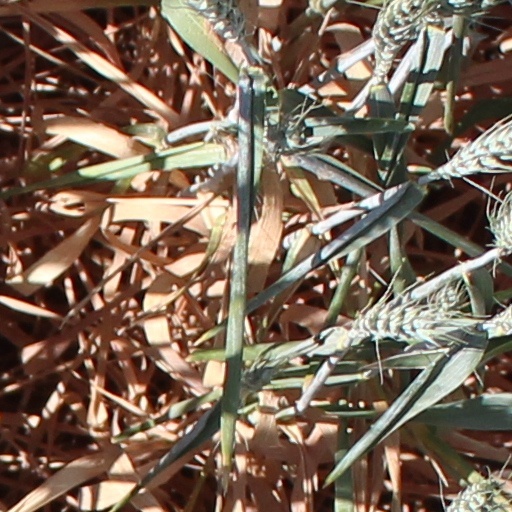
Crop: wheat